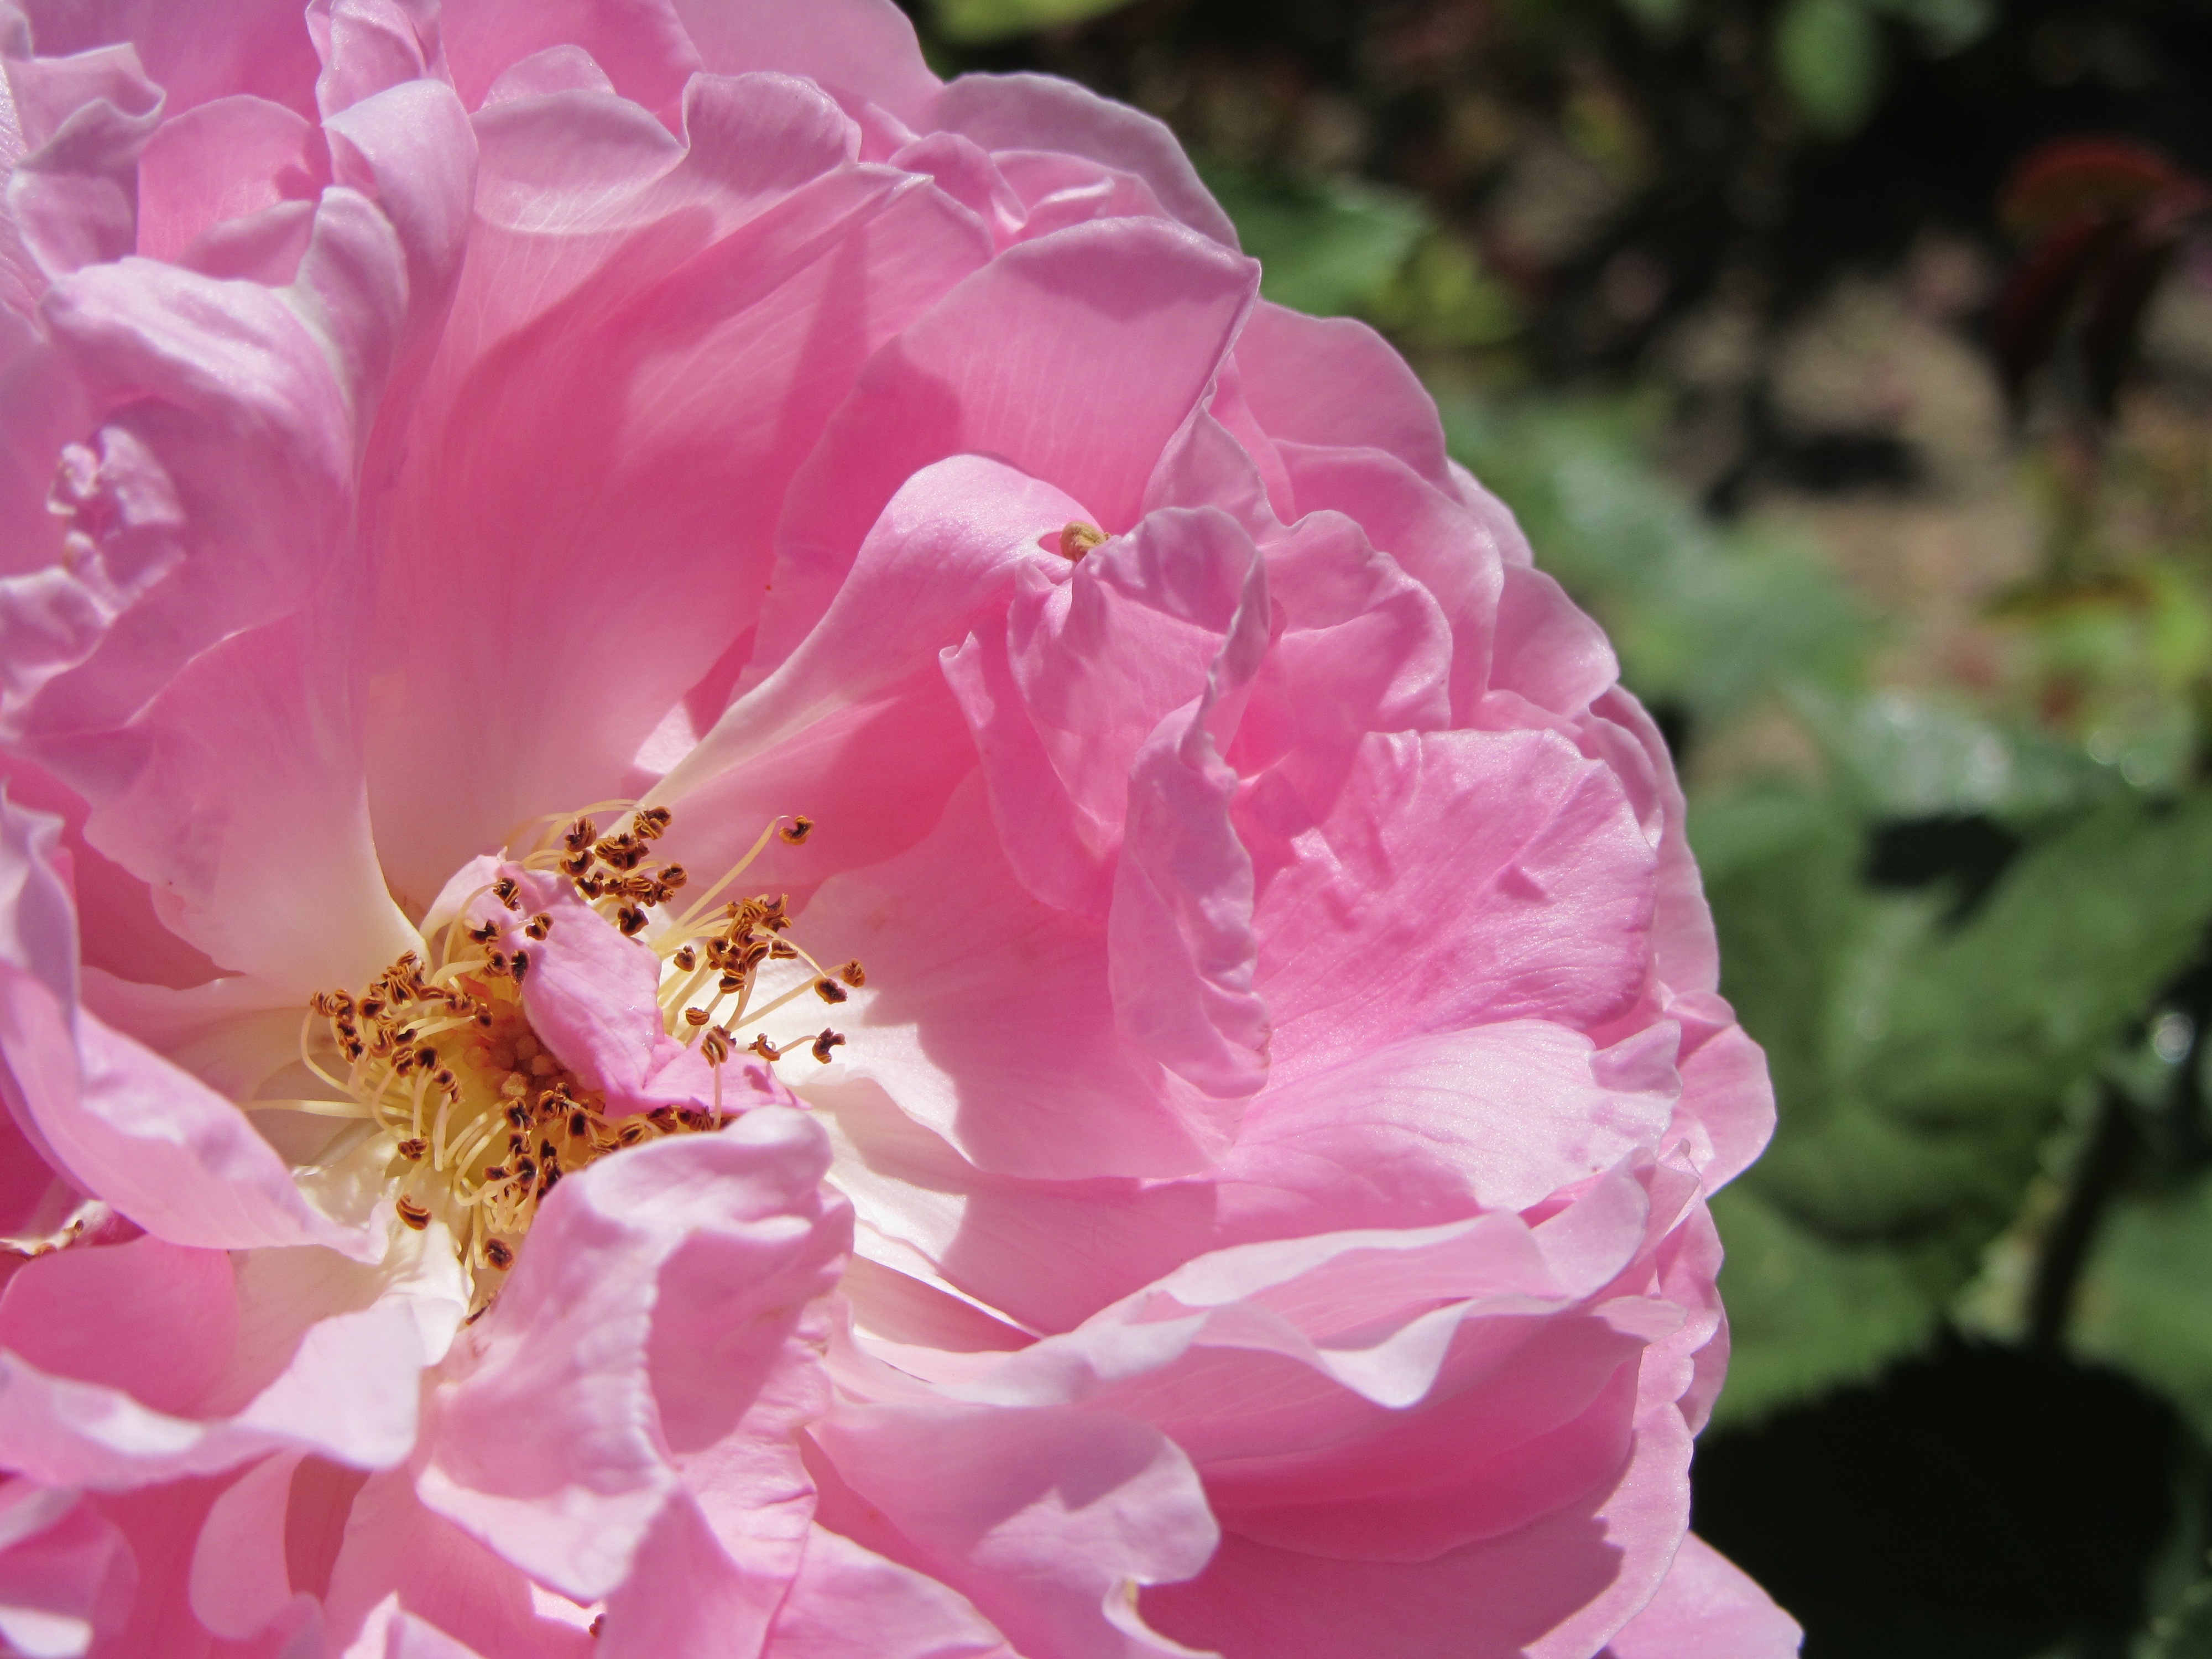
nature, blossom, plant, leaf, flower, petal, bloom, summer, floral, rose, spring, green, color, macro, natural, fresh, botany, blooming, colorful, garden, pink, close, flora, botanical, peony, floribunda, macro photography, flowering plant, garden roses, rose family, land plant, rosa centifolia